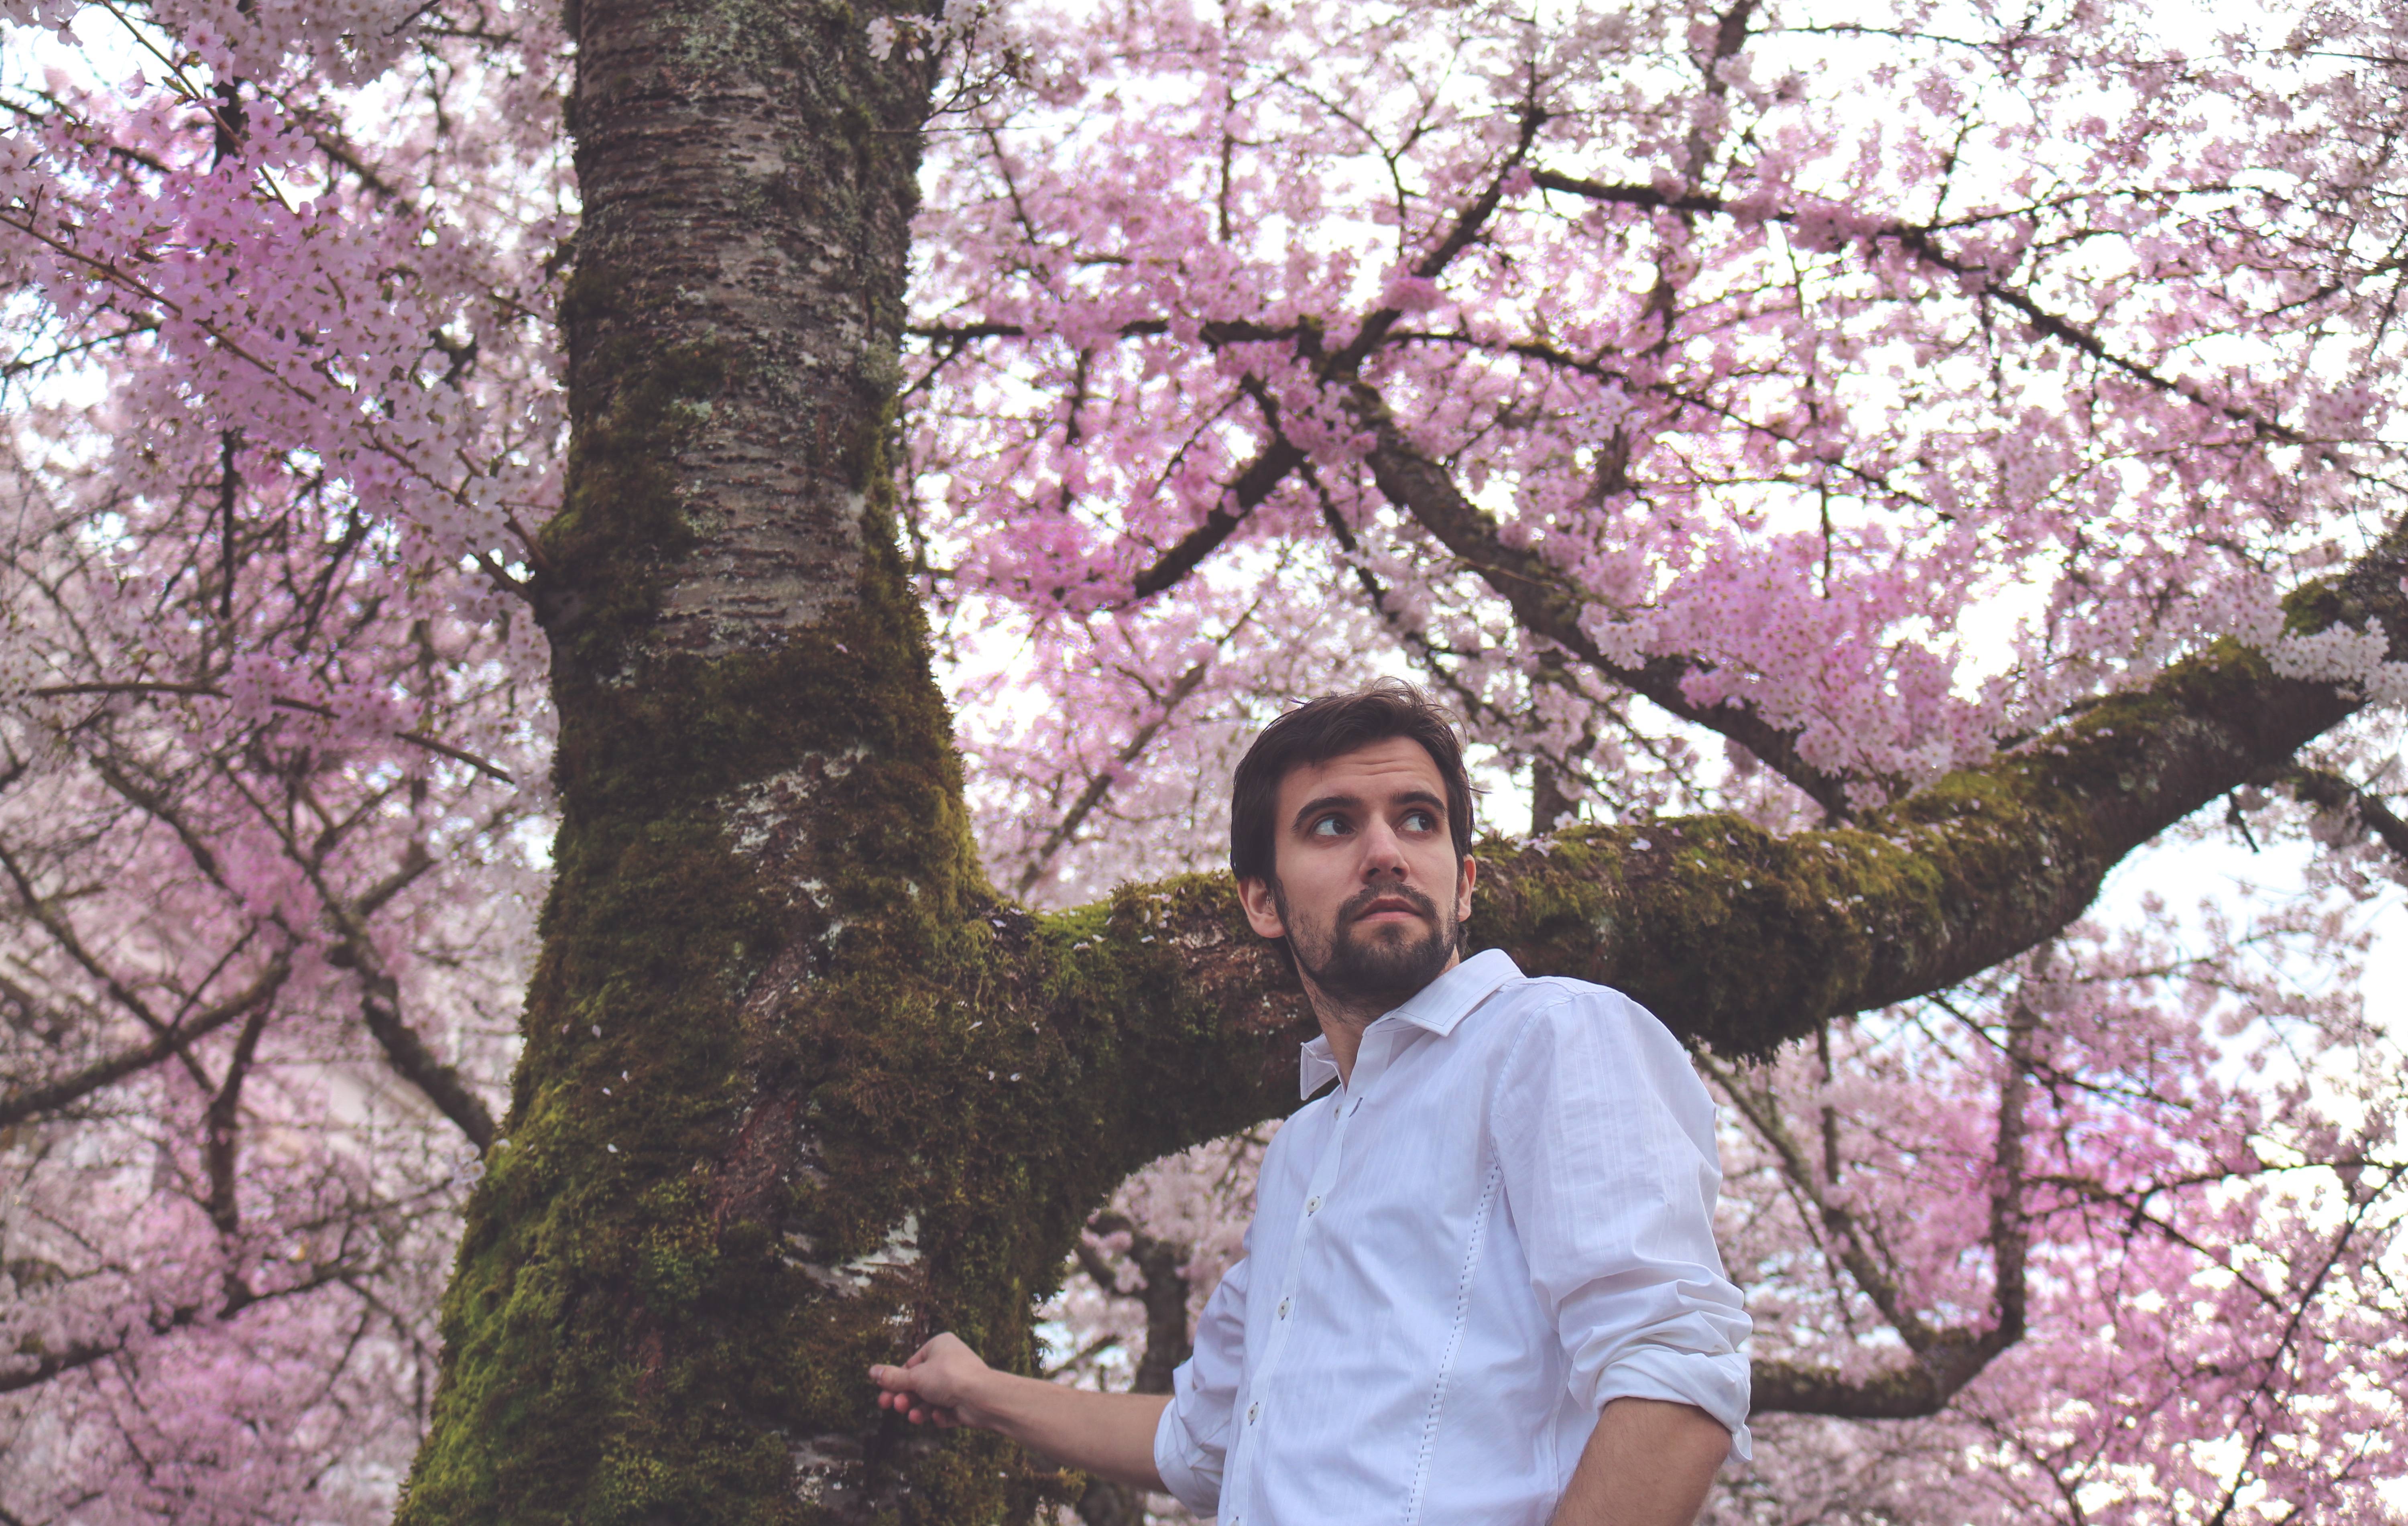
man, tree, branch, blossom, people, plant, flower, bloom, male, guy, portrait, model, young, spring, fashion, season, cherry blossom, caucasian, face, sexy, handsome, attractive, adult, young man, handsome young man, woody plant